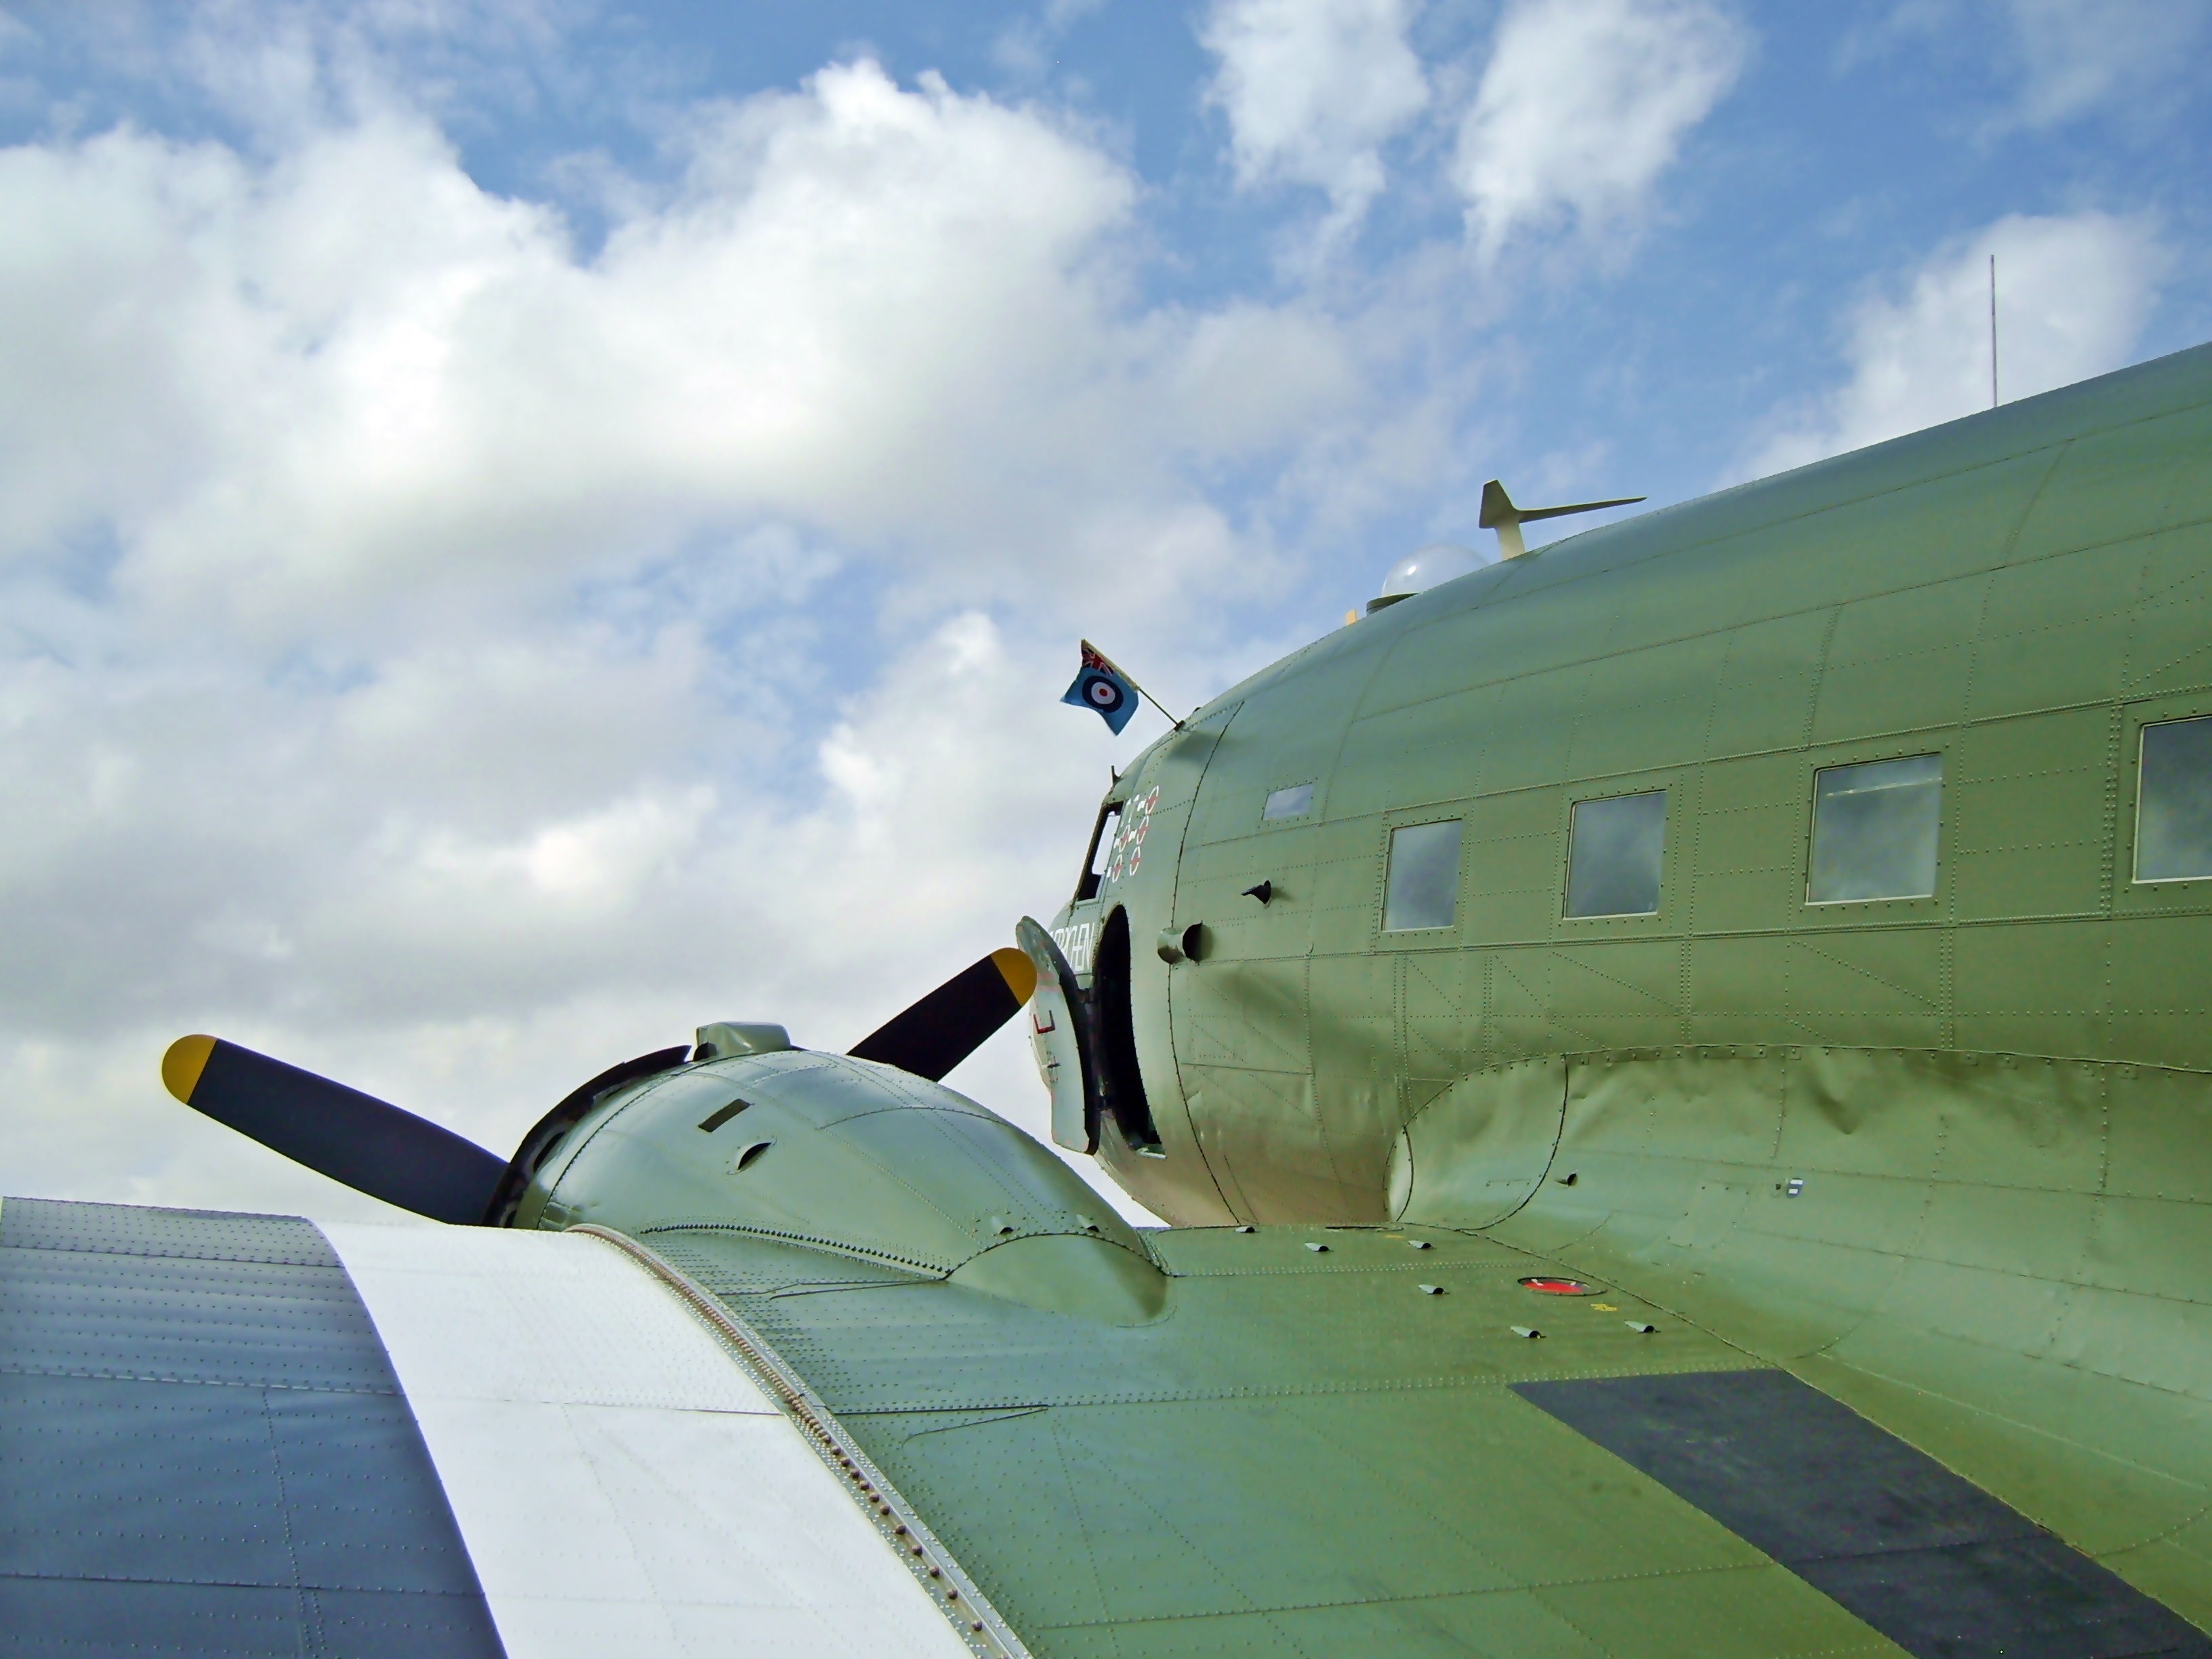
wing, sky, air, flying, fly, airplane, plane, aircraft, military, transport, green, vehicle, airline, aviation, flight, blue, war, airliner, cargo, attack, wwii, ww2, history, historical, propeller, bomber, fighter, raf, douglas, world war, conflict, defense, combat, dakota, light aircraft, armed, air force, fighter aircraft, military aircraft, c 47, atmosphere of earth, aerospace engineering, aircraft engine, blu sky